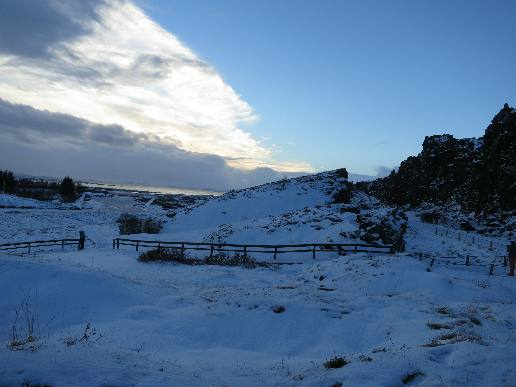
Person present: No